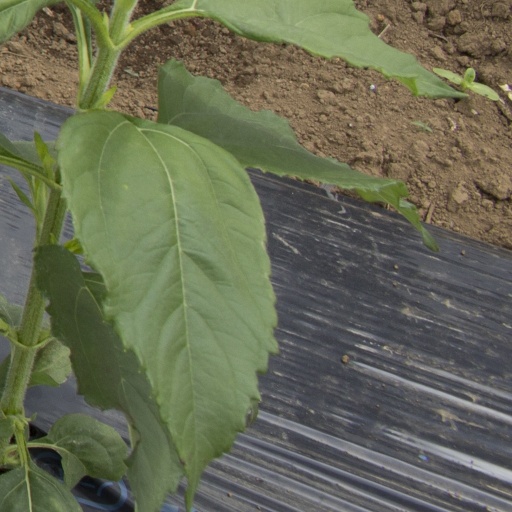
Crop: Jerusalem artichoke